Nissan Skyline

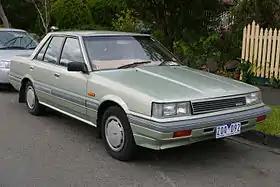
1986 Nissan Pintara GXE sedan (Australia)

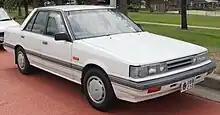
1986–1988 Nissan Skyline GXE sedan (Australia)

Although making about the same power as the L20ET-powered "GT-ES" models, the version of the Skyline initially known as the "2000RS" was released on 2 October 1981 as more of a stripped-down lightweight racer, without as many luxury extras included (quoted curb weight was only ). These were equipped with the naturally aspirated 4-valve-per-cylinder DOHC FJ20E engine generating of power at 6,000 rpm and of torque at 4,800 rpm. The official Nissan chassis designation for all FJ20-powered models was "DR30".